Sheetal Agashe

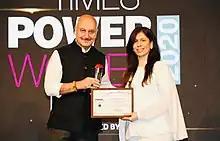

In January 2021, "The Times of India" praised Agashe, after her company launched Ayurvedic hand sanitisers and soaps in response to the COVID-19 pandemic in India in 2020, awarding her with a second Times Women of the Year Award that same month. The award was presented to her by Anupam Kher. In August 2021, she was one of the women in business featured on the cover of "Femina"'s Independence Day issue of their Pune edition.